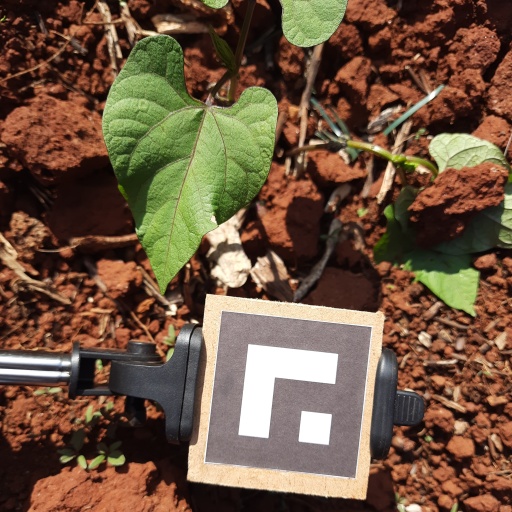
Observations: wavy surface, no eating holes, under sunlight